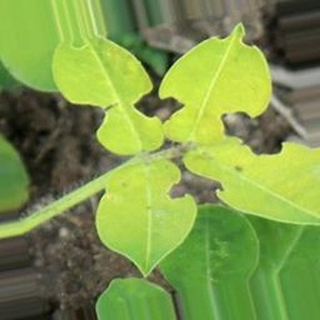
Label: groundnut_nutrition_deficiency